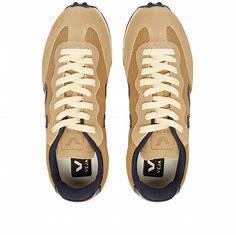
Brand: Veja
Model: RIO Branco